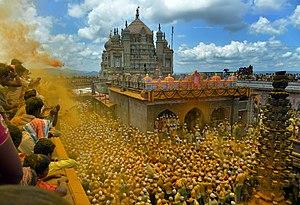
Le district de Pune est un district de la Division de Pune du Maharashtra.
Wiki Loves Monuments, littéralement « Wiki aime les monuments », est un concours photographique international se tenant annuellement en septembre, dont l'objectif est de mettre en valeur les biens classés patrimoniaux. Depuis sa création en 2010 aux Pays-Bas, l’événement encourage les gens à prendre des photos des monuments historiques et des lieux patrimoniaux de leur région, puis de les téléverser sur la médiathèque Wikimedia Commons.